Jamaica, Queens

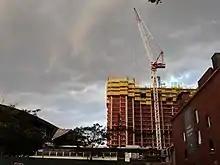
A development under construction in Jamaica

The borough of Queens is one of the most ethnically diverse counties in the world. Jamaica is large and has a diverse population, predominantly African Americans, Caribbean/West Indians, Hispanics, and Asians/Asian Indians.